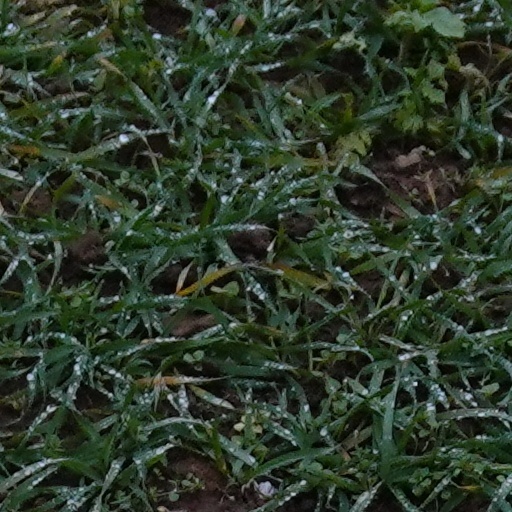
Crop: wheat